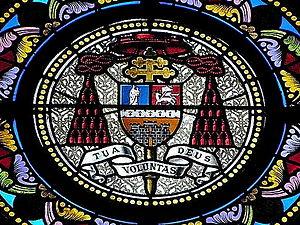
Armes de Charles-Philippe Place. Basilique Notre-Dame-de-Bonne-Nouvelle de Rennes (35).
Charles-Philippe Place, né le 14 février 1814 à Paris et mort le 5 mars 1893 à Rennes, fut homme d'Église, évêque, puis archevêque et cardinal français.